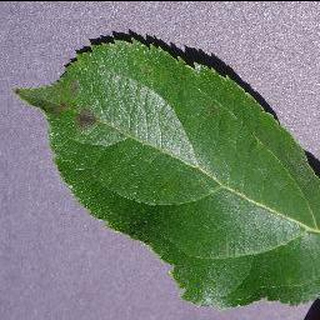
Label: apple_apple_scab